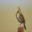
Label: bird